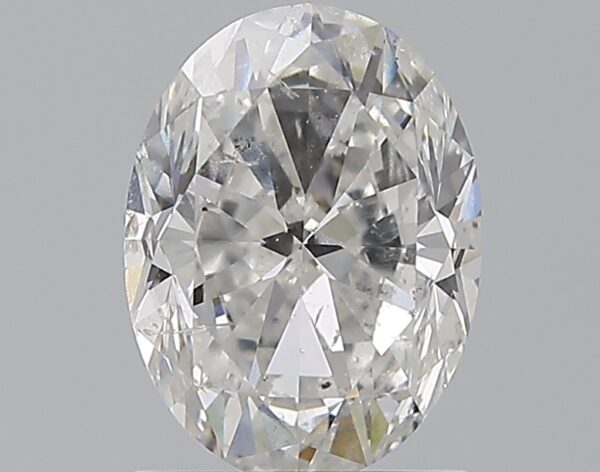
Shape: oval
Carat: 1.51
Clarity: SI2
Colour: E
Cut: VG
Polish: EX
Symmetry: EX
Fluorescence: VSL
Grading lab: IGI
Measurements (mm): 8.45 x 6.3 x 4.04